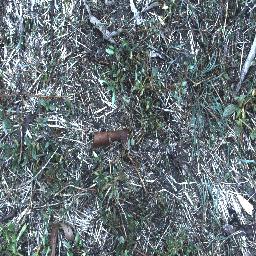
Label: negative